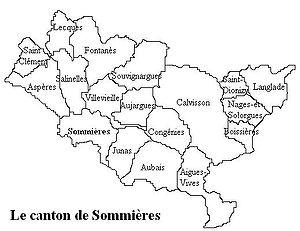
Le canton de Sommières est une ancienne division administrative du département du Gard, dans l’arrondissement de Nîmes.